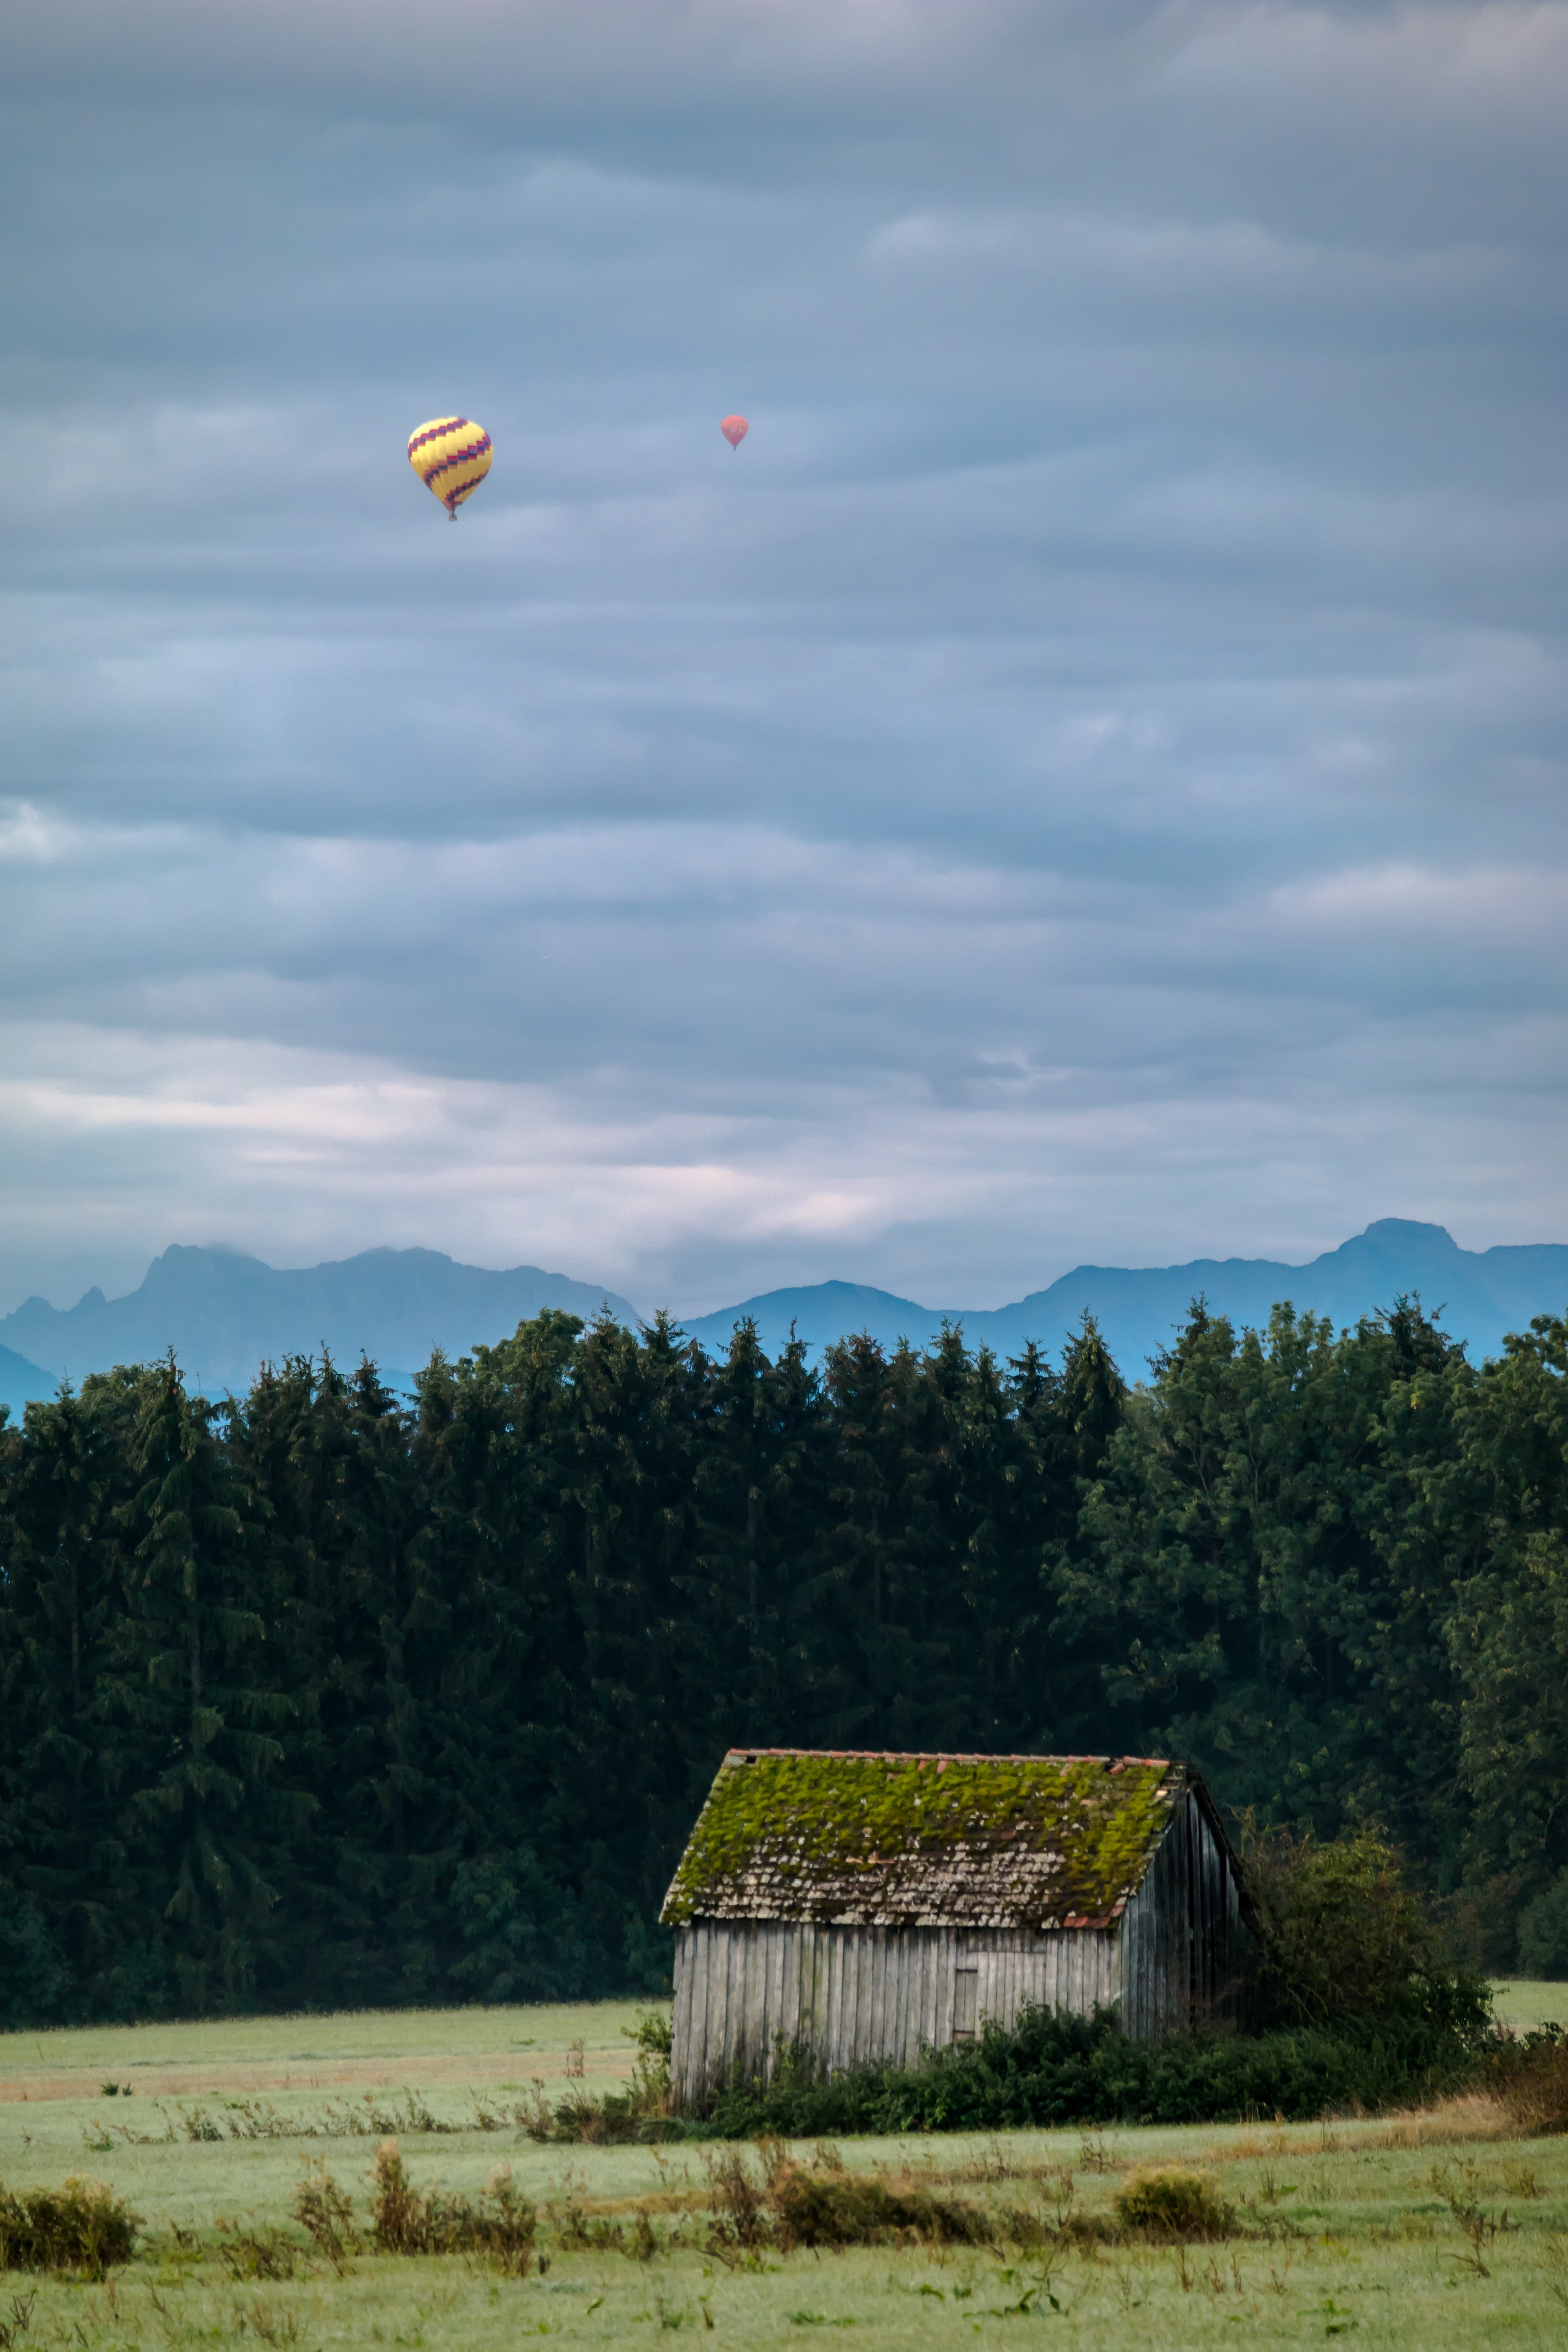
sea, forest, sky, field, meadow, hill, balloon, hot air balloon, wind, fly, aircraft, hut, vehicle, drive, pasture, alpine, float, colorful, clouds, mountains, germany, bavaria, upgrade, take off, rural area, go balloon, air sports, hot air balloon ride, atmosphere of earth